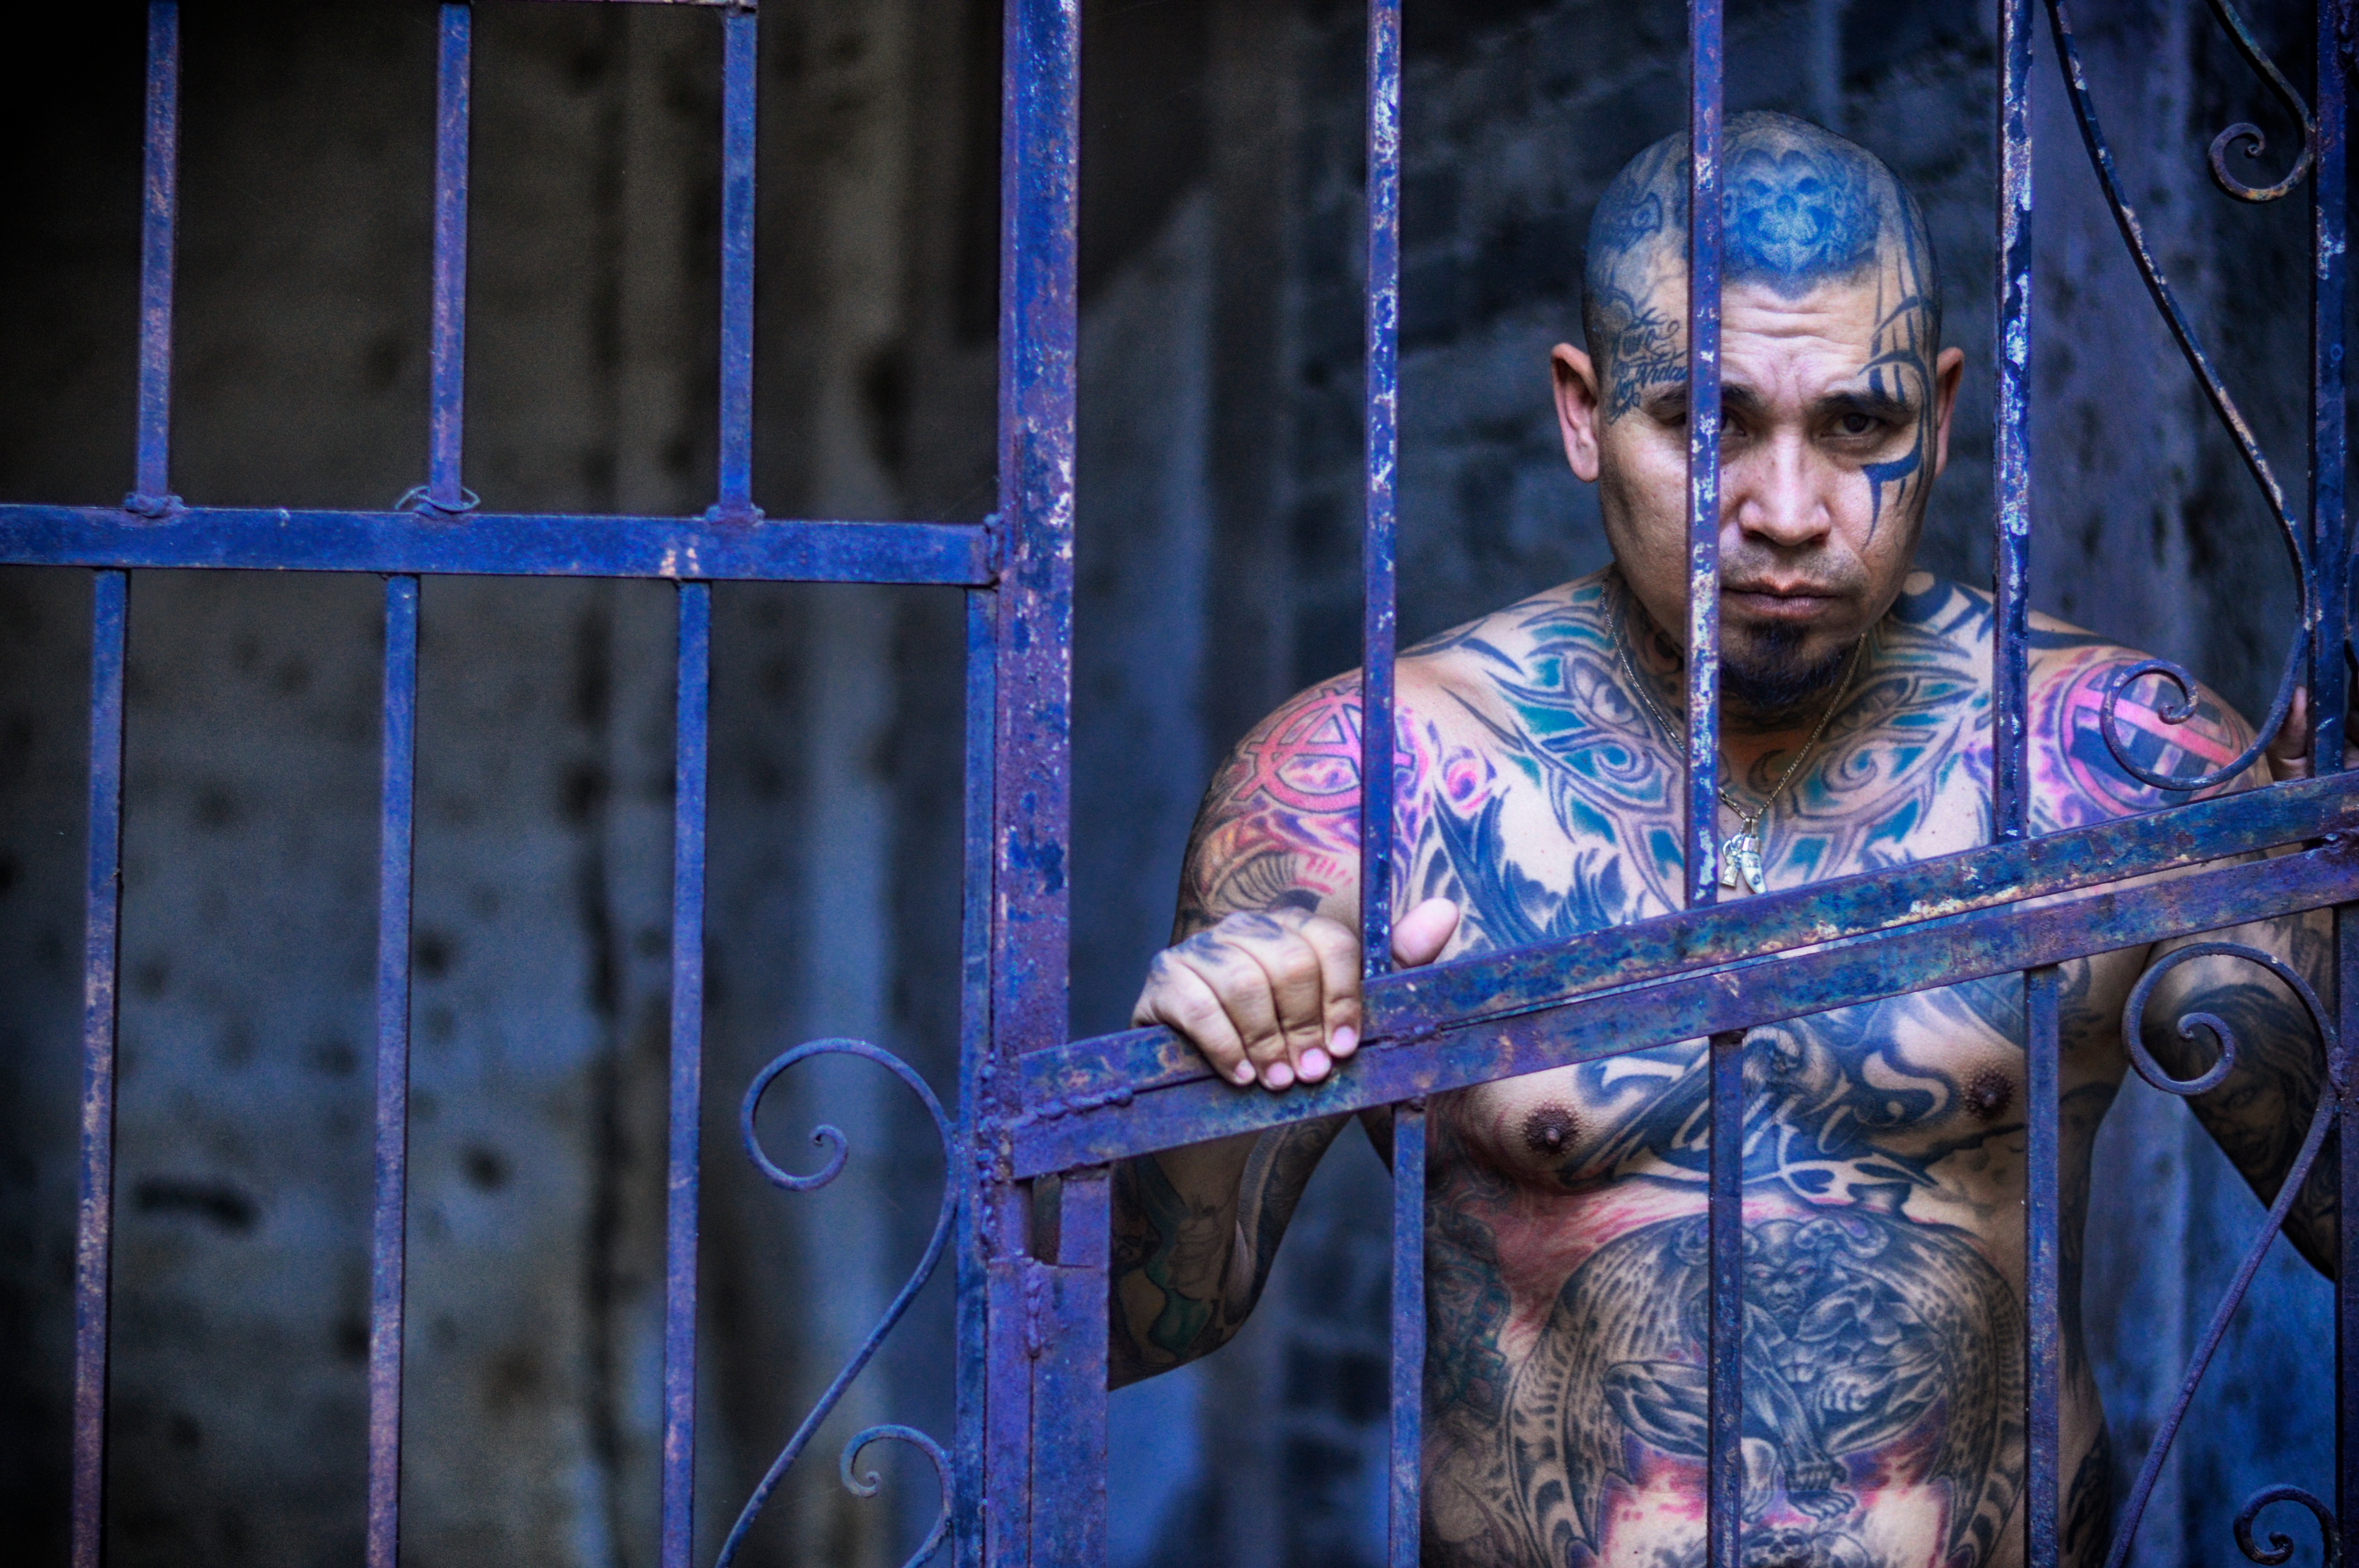
performance art, stage, screenshot, musical theatre